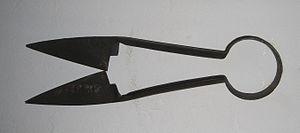
En France, on désigne par vallée du Rhône la région située de part et d'autre du Rhône, en aval de Lyon, dans le sud-est de la France. C'est une région agricole française selon le classement de l'Insee. Elle se subdivise en plaine irriguée de la Crau, plaine maraîchère du Comtat Venaissin, coteaux viticoles produisant des vins AOC de renommée mondiale sur les rives droite et gauche du fleuve, polyculture de la Drôme provençale, grandes cultures de la plaine valentinoise, vergers de l’Isère, prairies des vallées de la Galaure et de l’Herbasse.